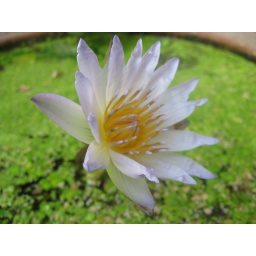
water lily in a pot